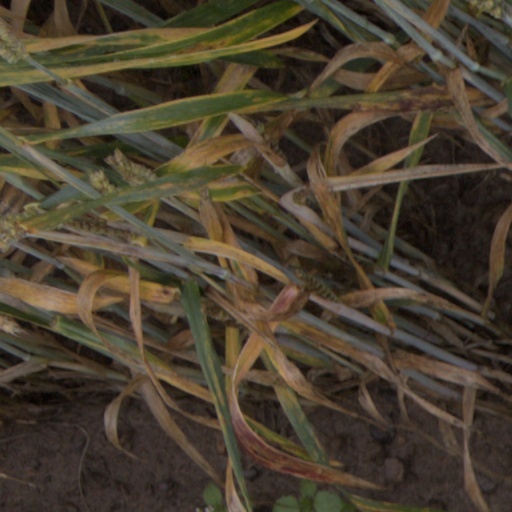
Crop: wheat